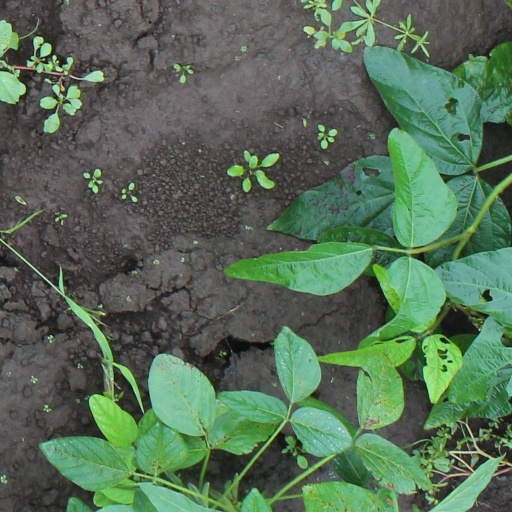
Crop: soybean